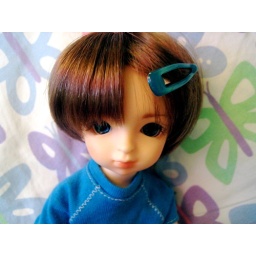
Hachi in a ken shirt and a blue hairclip. His eyes look blue here, but they're the default grey acrylics.^-^;;;